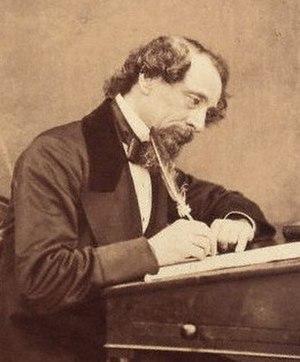
Ye Olde Cheshire Cheese est parmi les plus anciens Pub de la City de Londres, en Angleterre, situé au 145 Fleet Street à la "Wine Office Court". Il a été reconstruit en 1667 à la suite du Grand Incendie.
Catherine Thompson Hogarth dite « Kate », a été l'épouse de l'écrivain anglais Charles Dickens, avec lequel elle a eu dix enfants.
Ellen Lawless Ternan, aussi appelée Nelly Ternan ou Nelly Robinson, née le 3 mars 1839 à Rochester, Kent, et morte le 25 avril 1914 à Fulham, est une actrice anglaise que sa liaison avec le romancier Charles Dickens a fait connaître du monde entier lorsqu'ont été révélés la réalité et les détails de l'affaire qui a provoqué la séparation de Dickens d'avec sa femme Catherine Hogarth Dickens.